Archie Moore

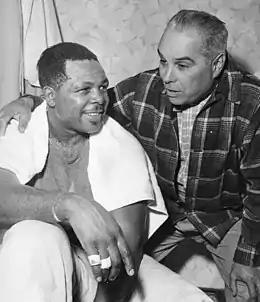
Archie Moore and Onyx Roach in 1956

In 1954, he had only four fights, retaining the title in a third fight with Maxim, who once again went the 15 round distance, and versus Johnson, whom he knocked out in 14. He also beat highly ranked heavyweight Bob Baker. In 1955, Moore again beat Valdez, who by that time was the no. 1 heavyweight contender, and defended against Bobo Olson, the World Middleweight Champion and future Hall of Famer who was coming off a decision victory over Joey Maxim, by a knockout in three.